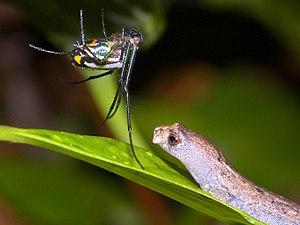
Bolitoglossa ramosi est une espèce d'urodèles de la famille des Plethodontidae.